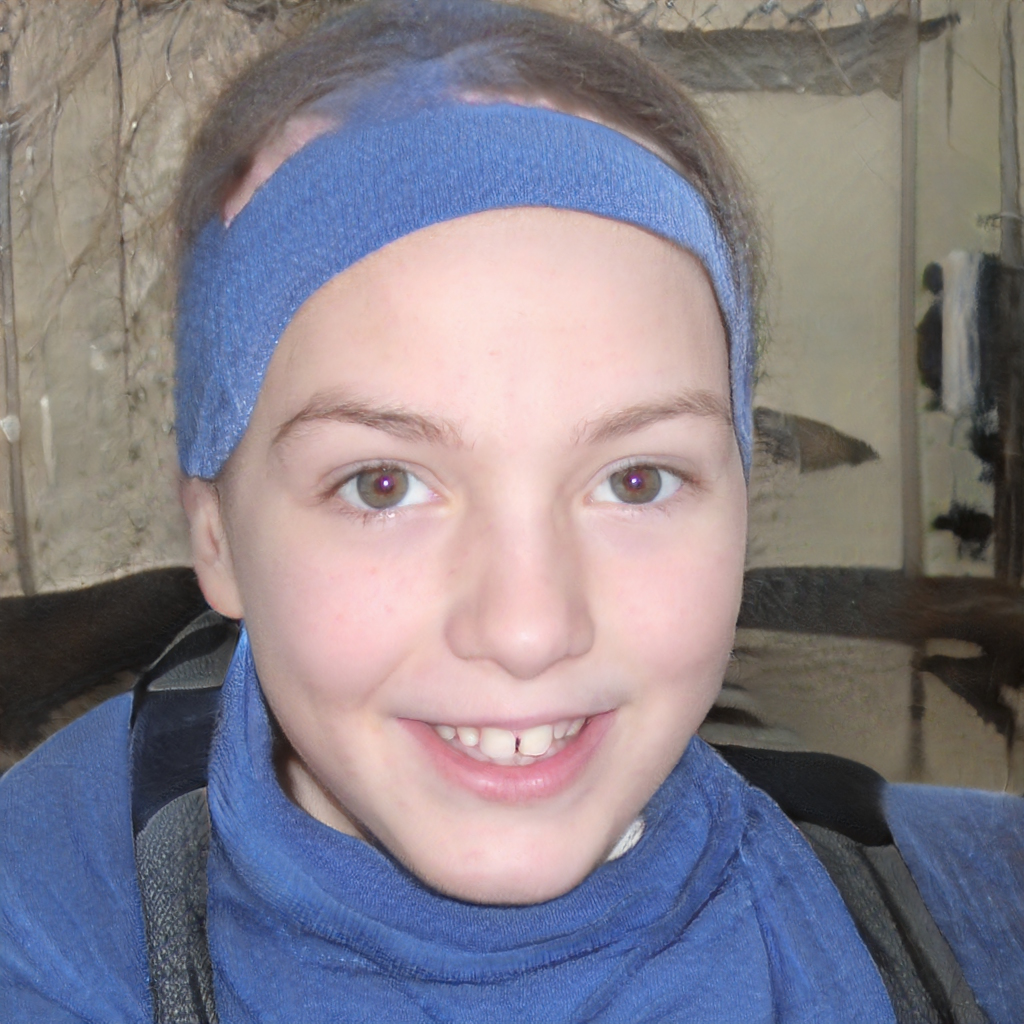
Portrait style: Real Portrait